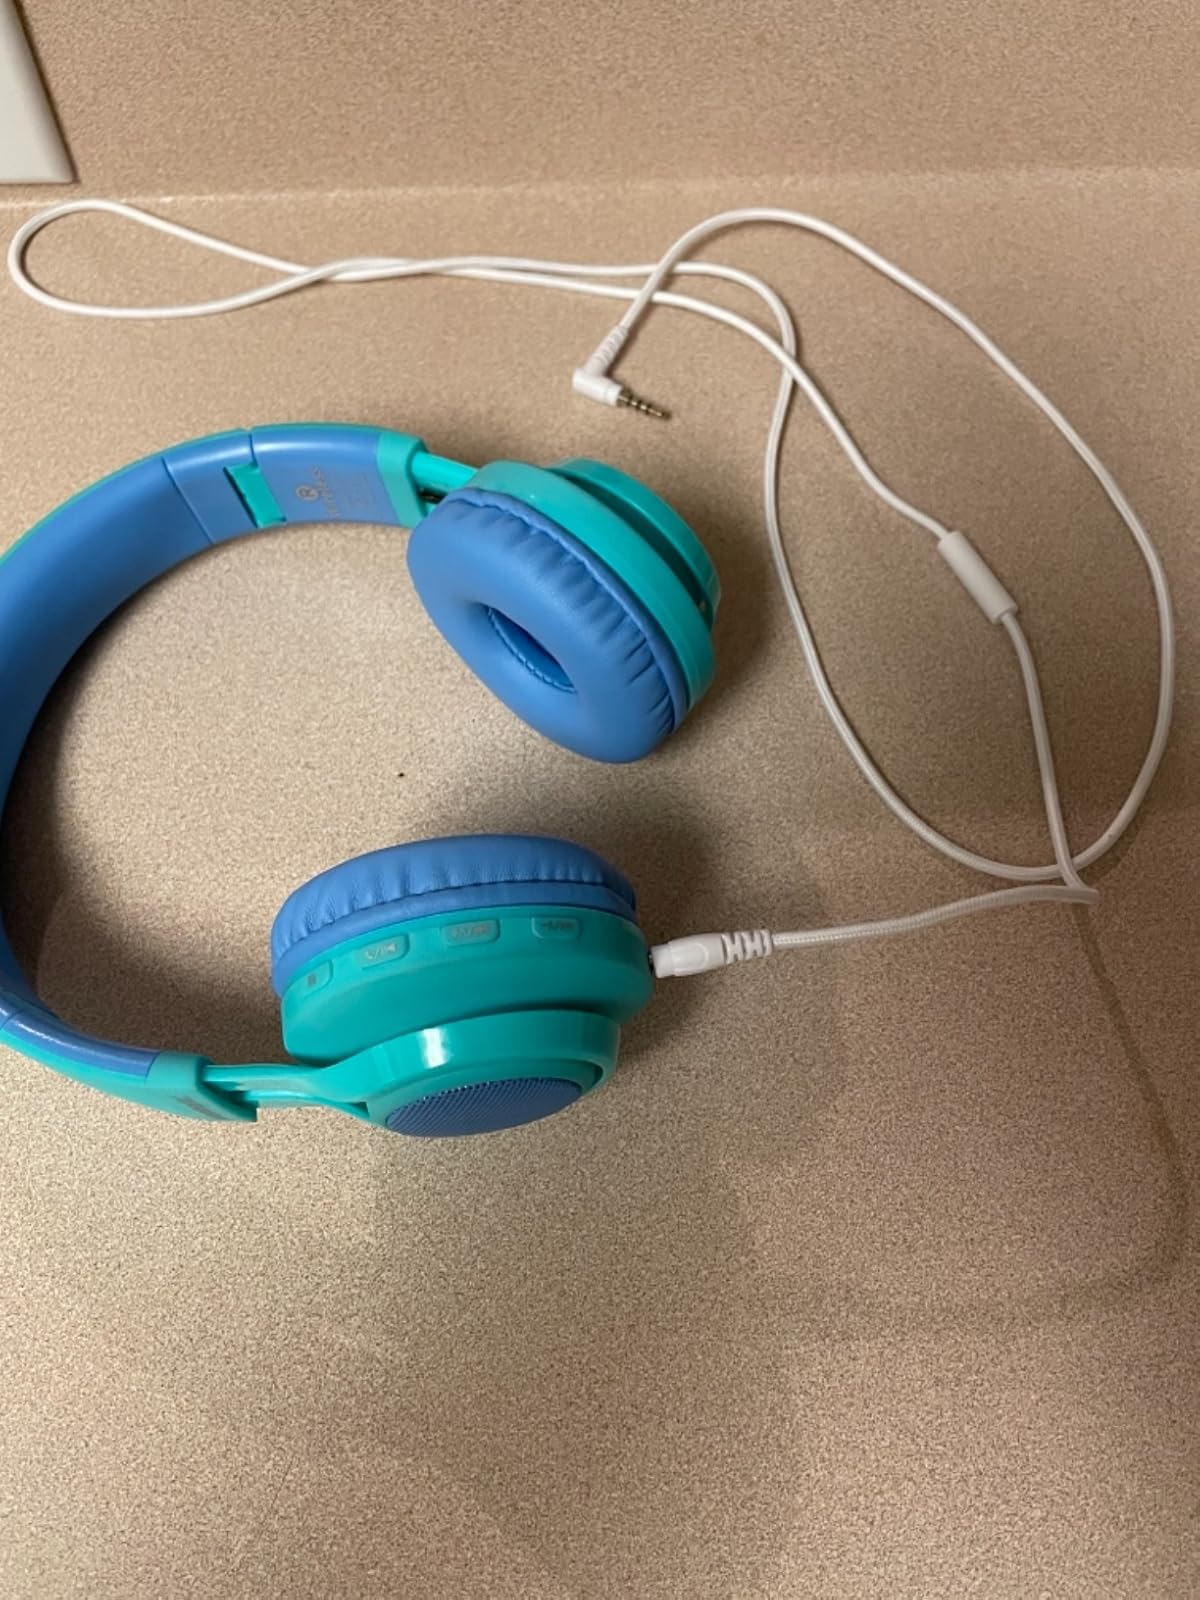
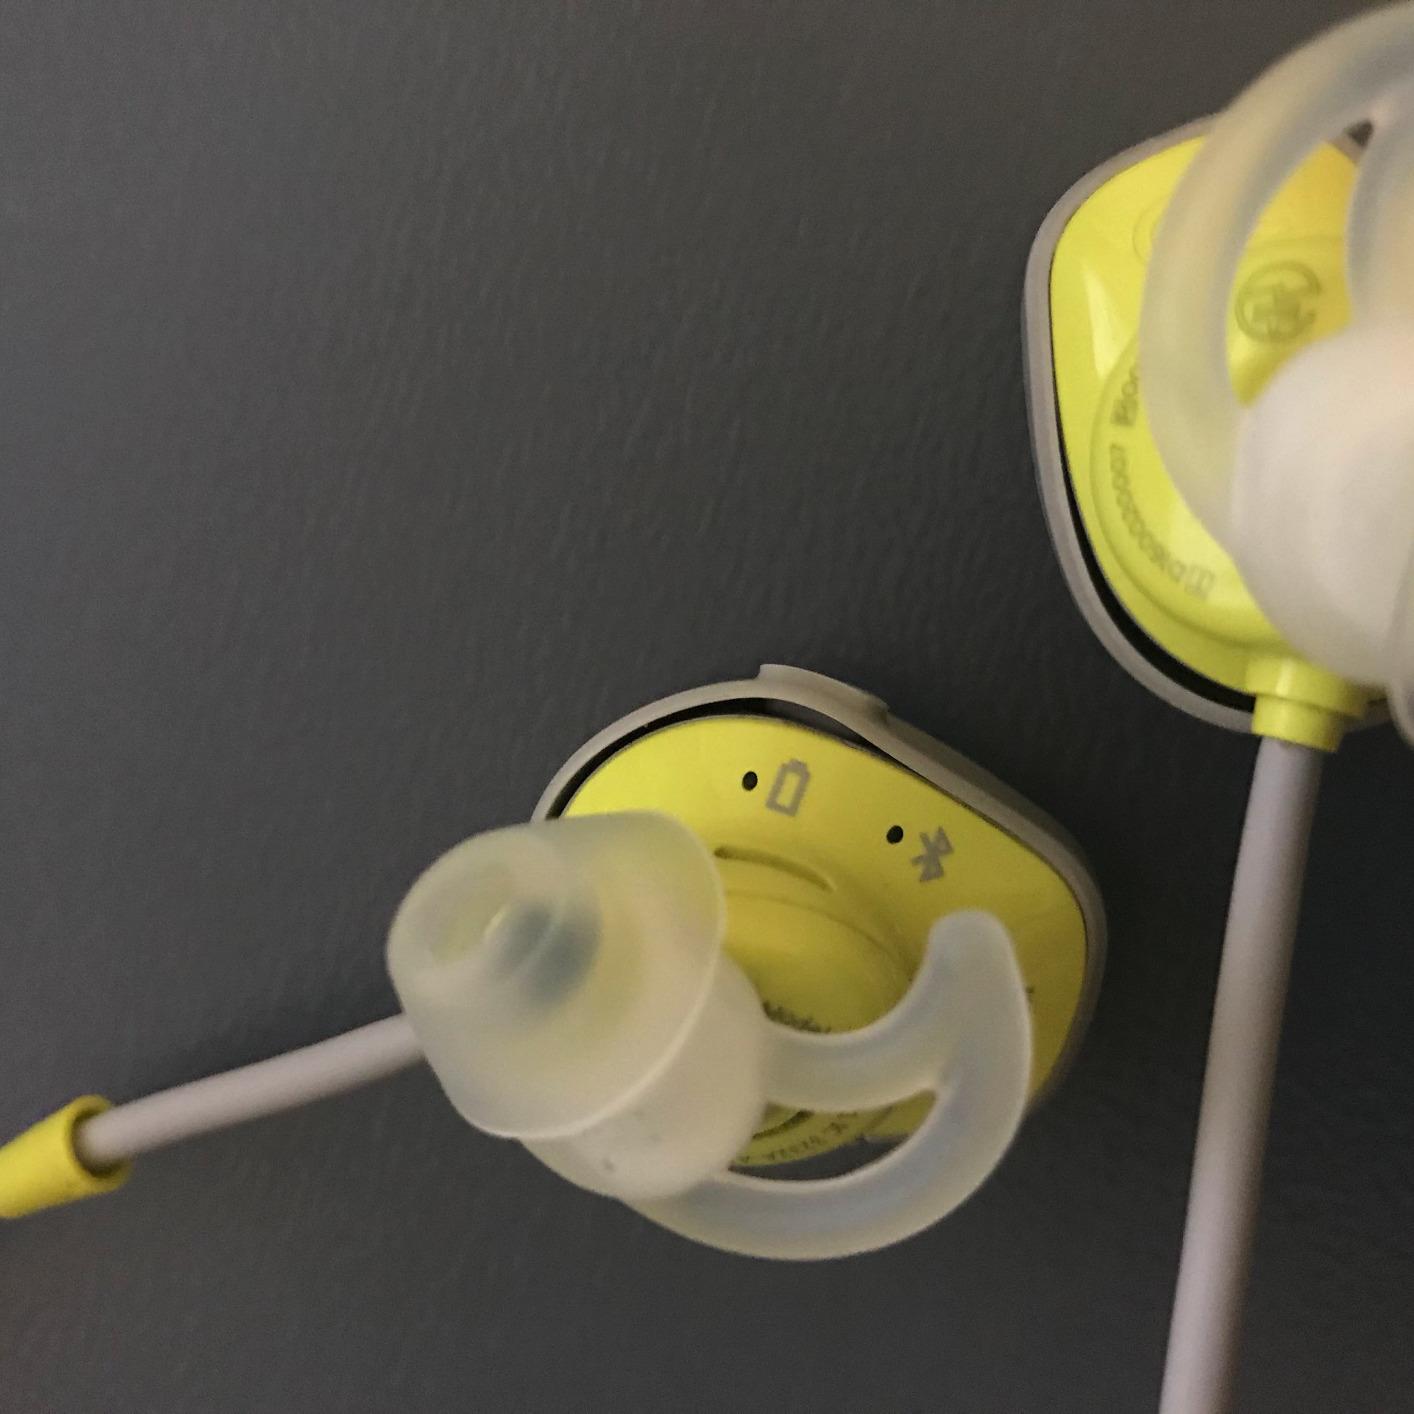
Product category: headphones
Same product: no